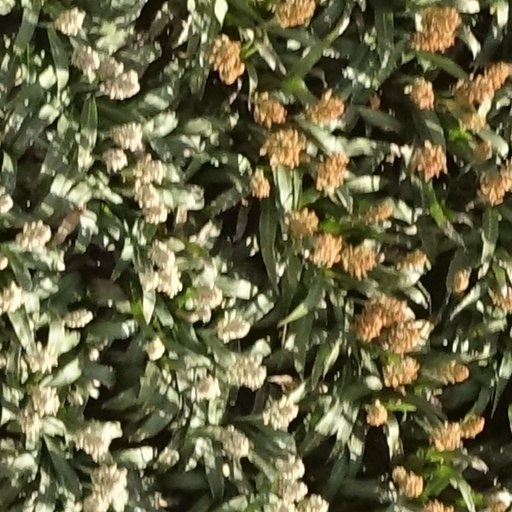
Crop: sorghum